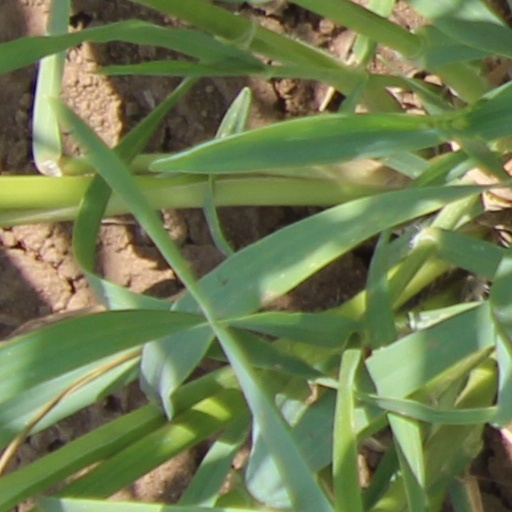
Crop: wheat